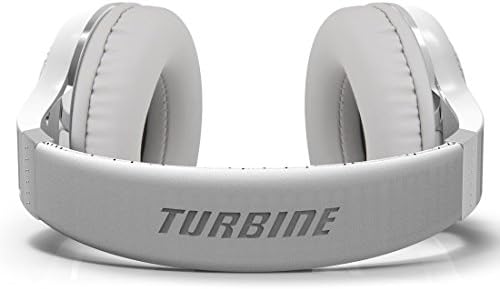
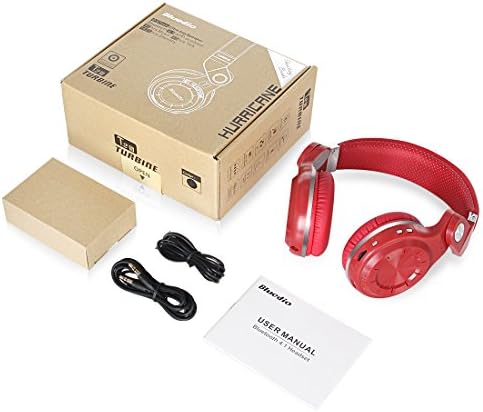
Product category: headphones
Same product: no